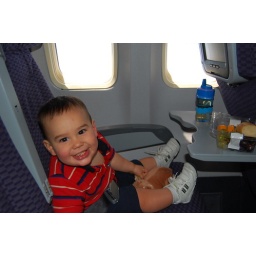
Jake on the plane home from our trip back from Edwin's wedding in Orlando